Medullary cystic kidney disease

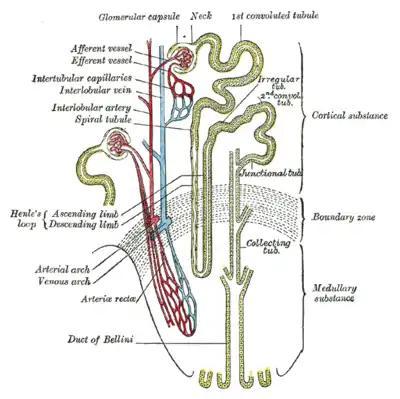
Proximal convoluted tubule

Normal individuals have two copies of the "MUC1" and "UMOD" genes. The genes produce the protein mucin-1 and uromodulin, respectively. These proteins are expressed only in certain cells in the kidney – the thick ascending limb of Henle and distal convoluted tubule – both parts of the kidney tubule. The protein coats the surface of the tubule and protects the tubule. In MKD, individuals have one normal and one abnormal "MUC1" gene. In uromodulin kidney disease (UKD), individuals have one normal and one abnormal "UMOD" gene. The abnormal (mutated) gene produces a misfolded protein product that deposits within cells of the renal tubules (in a part of the cell called the endoplasmic reticulum). The abnormal protein builds up in the cell and causes it slowly to die, leading to an ultimate loss of the kidney's function manifesting as a disease state.